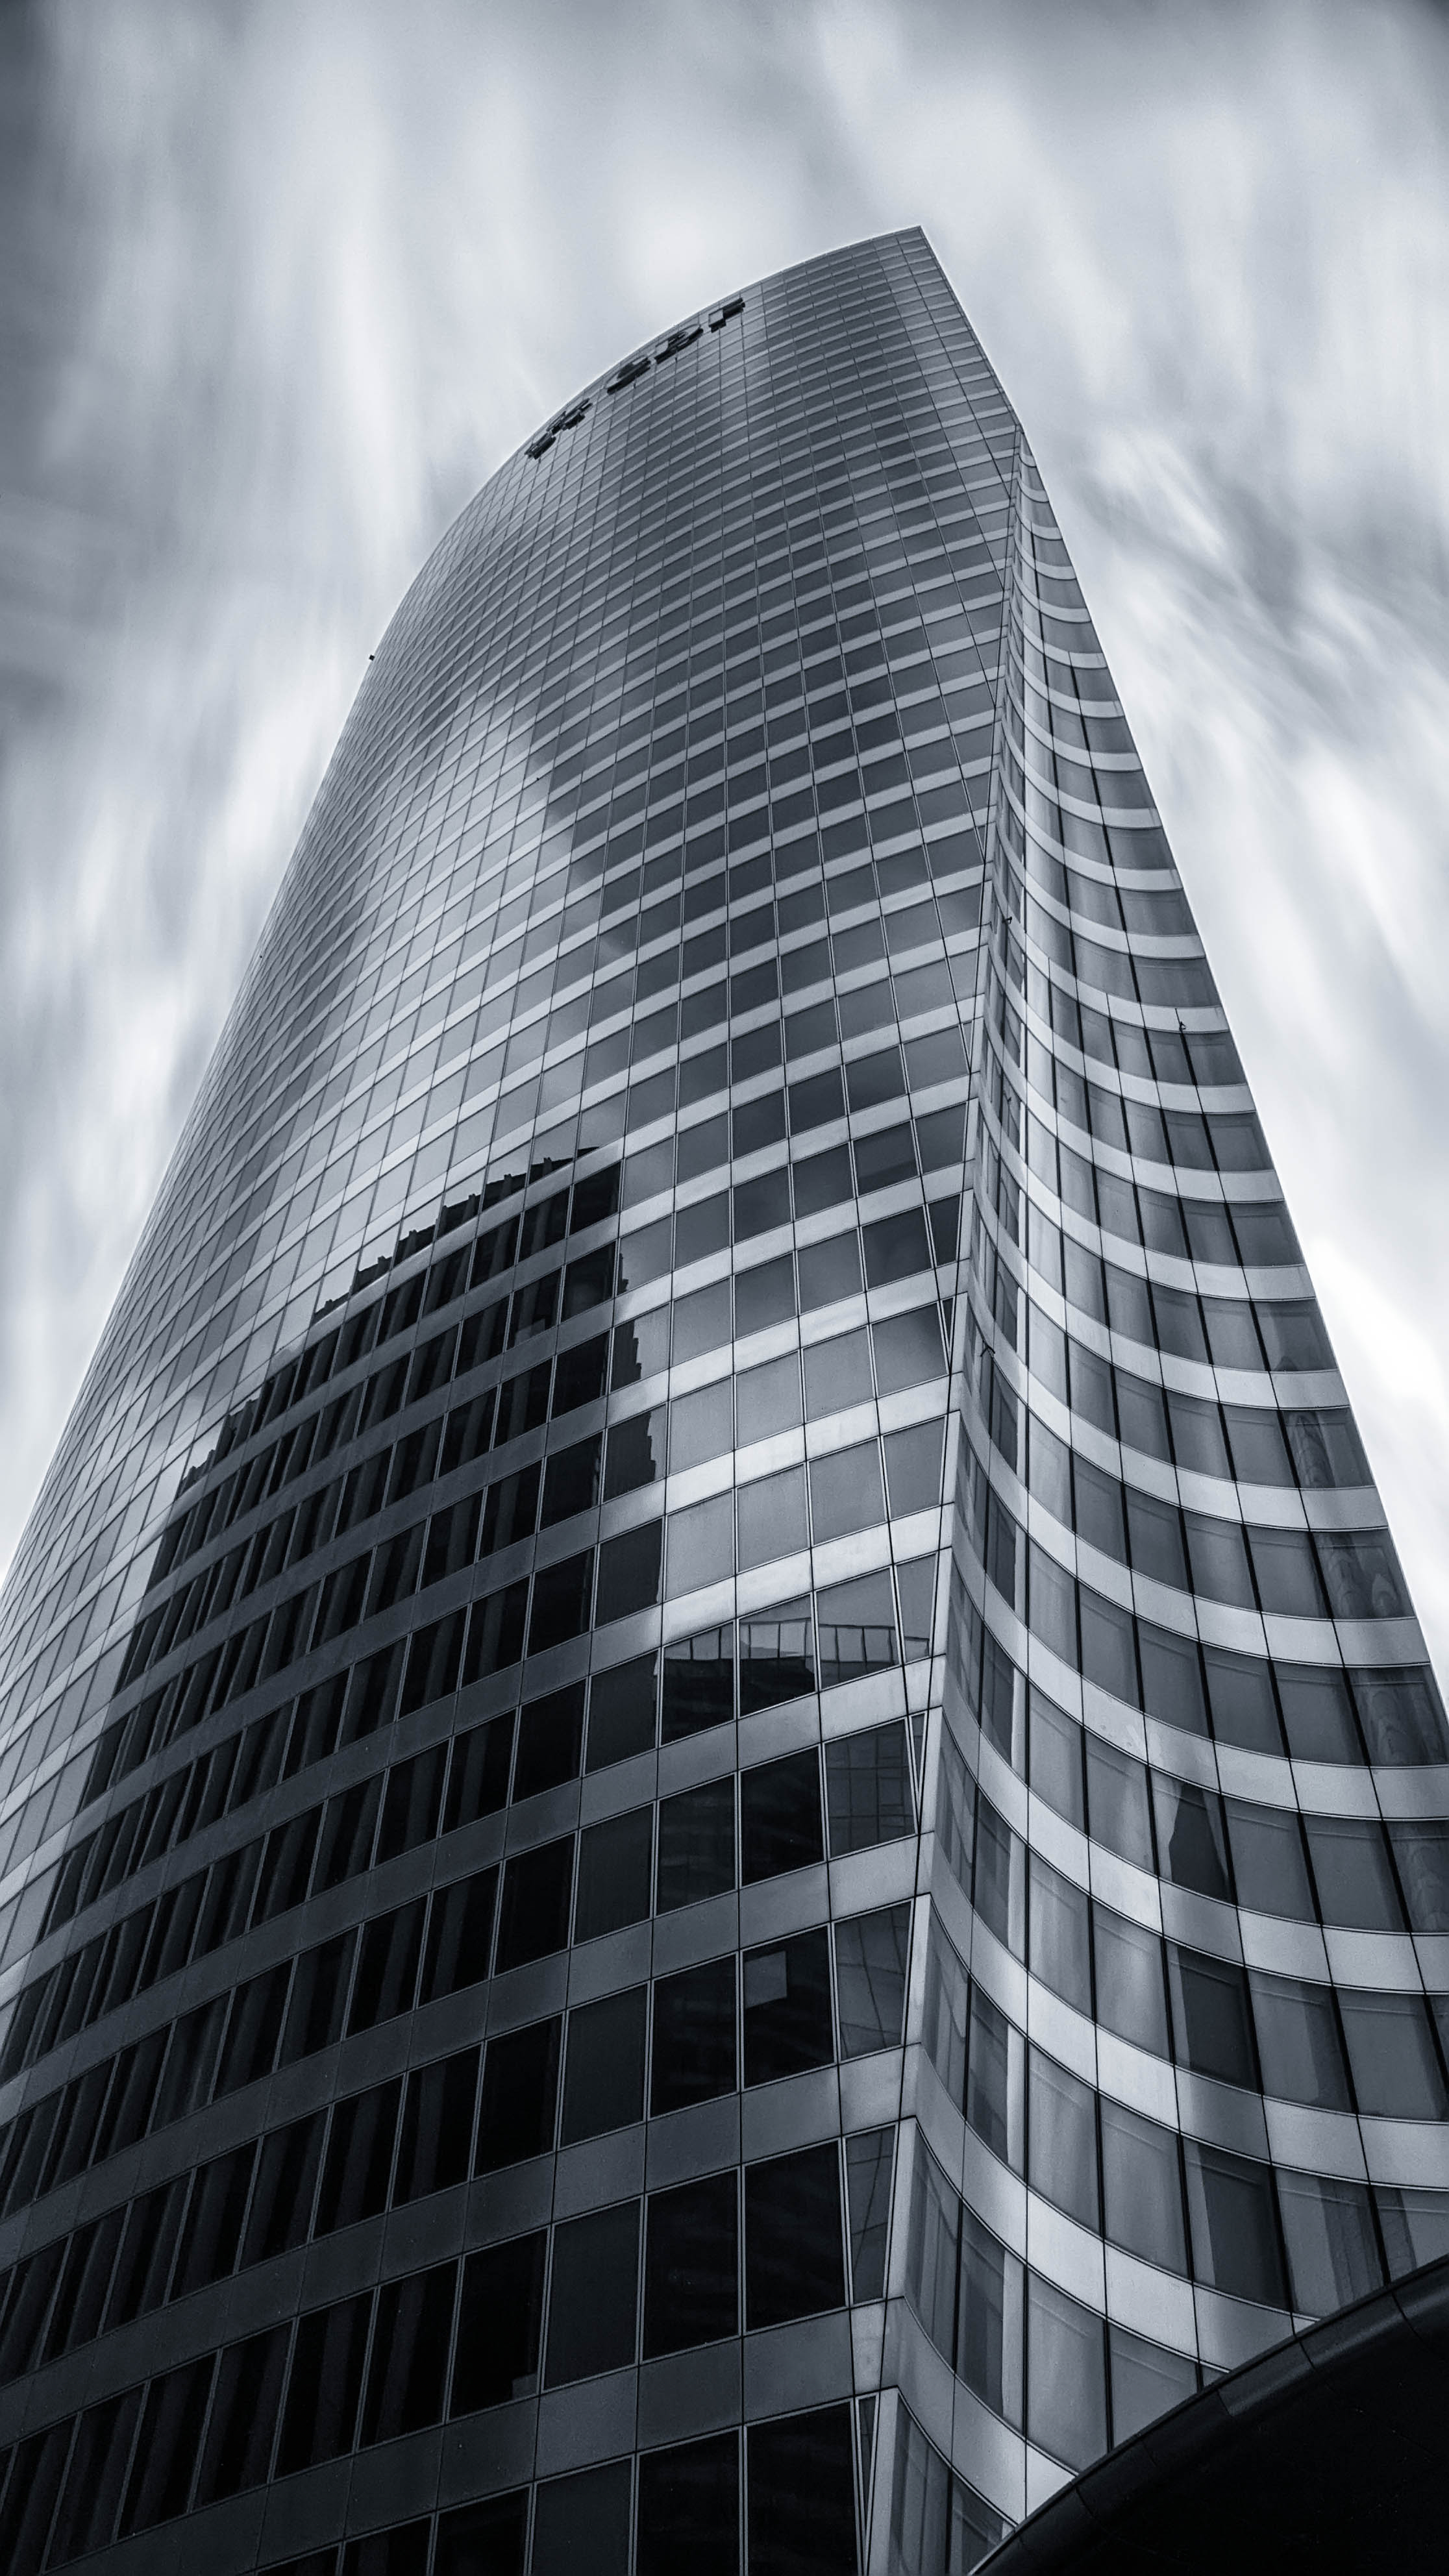
black and white, architecture, building, city, paris, skyscraper, cityscape, downtown, france, line, tower, landmark, facade, monochrome, tower block, places, long, exposure, 2013, symmetry, ladefense, lumix, panasonic, dmc, lx7, panasoniclumixdmclx7, ledefrance, nd110, edf, puteaux, shape, headquarters, metropolis, urban area, human settlement, metropolitan area, brutalist architecture